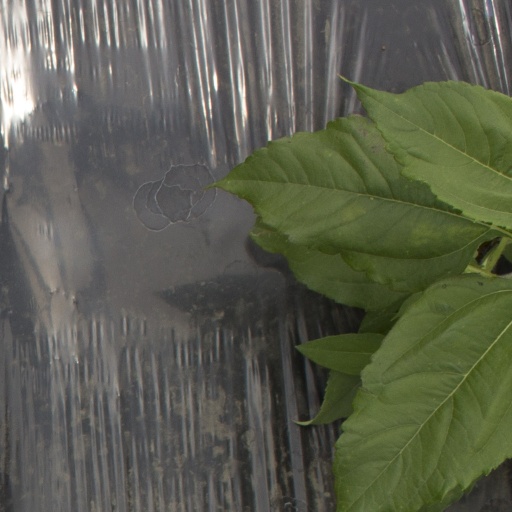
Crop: Jerusalem artichoke